Mike Hailwood

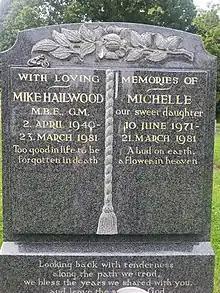
Mike and Michelle Hailwood gravestone at the Church of St Mary Magdalene, Tanworth-in-Arden

Hailwood was recognised for his bravery when in the 1973 South African Grand Prix he went to pull Clay Regazzoni from his burning car after the two collided on the third lap of the race. Hailwood's driving suit caught fire, but after being extinguished by a fire marshal he returned to help rescue Regazzoni, an act for which he was awarded the George Medal, the second-highest gallantry award that a British civilian can be awarded.